British Rail Class 77

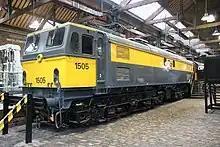
NS 1500 Class no. 1505 at Manchester Museum of Science and Industry

In September 1969 the entire class was sold to the Dutch national railway operator Nederlandse Spoorwegen, where they became NS 1500 Class. They were renumbered in the 1500 series in the order they left their workshops, where they received various modifications, including new headlight clusters. The locomotives also retained their names. One locomotive, no. E27005 "Minerva" was broken up and used for spares. The remaining six locomotives were employed until final withdrawal in 1985. Their main work was on The Hague—Cologne express trains as far as the border at Venlo although they travelled to their home depot at Maastricht either with a train or light engine on Sunday for their weekly examination before returning to traffic the following day. They were sometimes to be found on freight trains bound for the German border originating in the Rotterdam area.